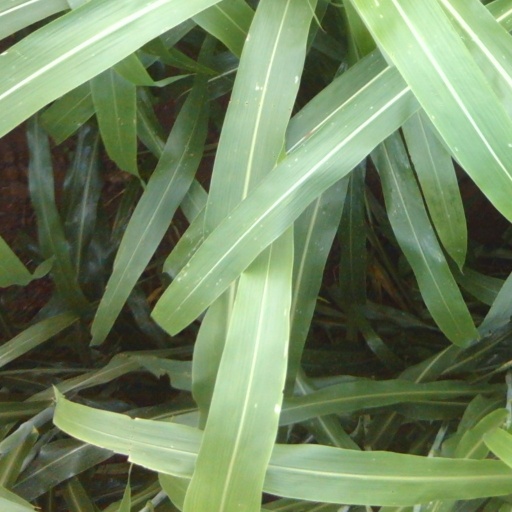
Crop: sorghum